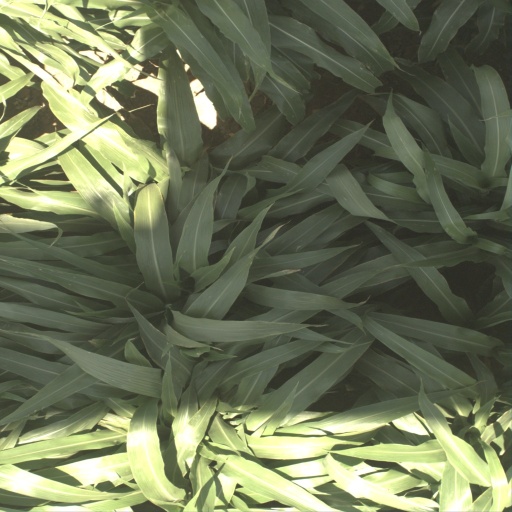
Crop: sorghum